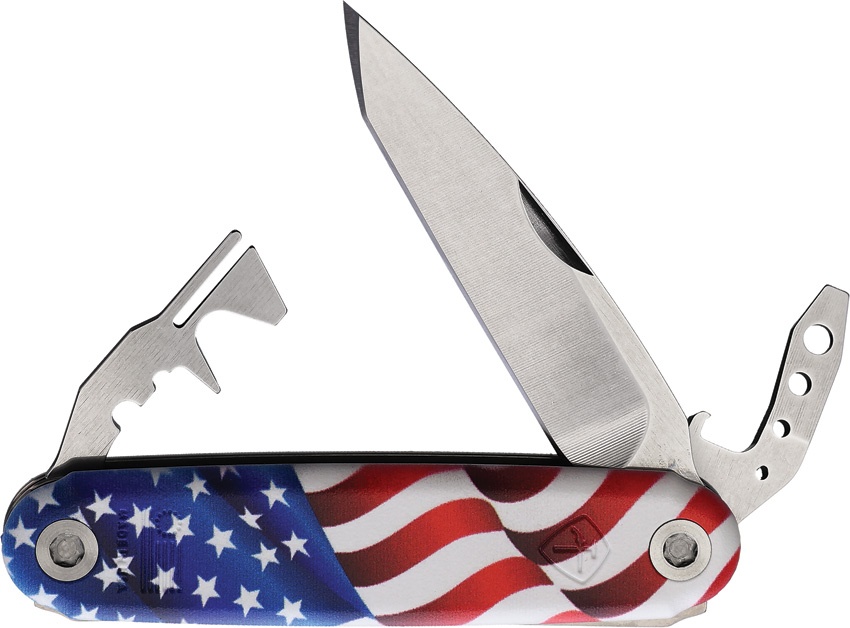
The Washington Knife Flag - ASK002FLG
The Washington Knife Flag
Brand: American Service Knife
Category: Arts & Entertainment > Hobbies & Creative Arts > Collectibles > Collectible Weapons > Collectible Knives > Folding Collectible Knives